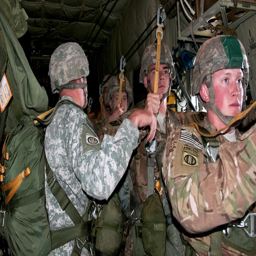
paratroopers hold on to their static lines as they prepare to exit an aircraft during airborne training .